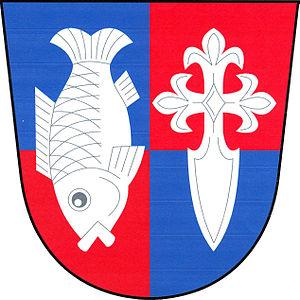
Vojkovice est une commune du district et de la région de Karlovy Vary, en République tchèque. Sa population s'élevait à 626 habitants en 2018.